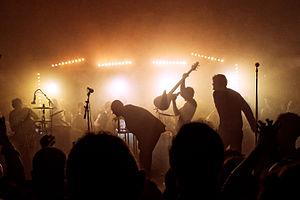
Merzhin en concert pour les 20 ans du bagad Bro Landerne au festival Kan al Loar le 13 juillet 2015.
Le festival Kann al Loar est un festival annuel qui se déroule dans la ville de Landerneau au mois de juillet. Il est principalement consacré à la Bretagne et à la musique bretonne mais cherche surtout à faire une place à la création sous toutes ses formes.